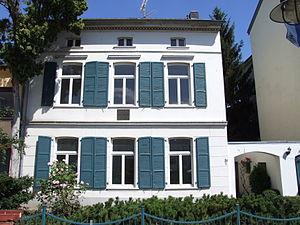
Brühl est une ville allemande faisant partie du land de Rhénanie-du-Nord-Westphalie située dans l'arrondissement de Rhin-Erft, à mi-distance entre Cologne et Bonn. La ville compte environ 45 000 habitants.